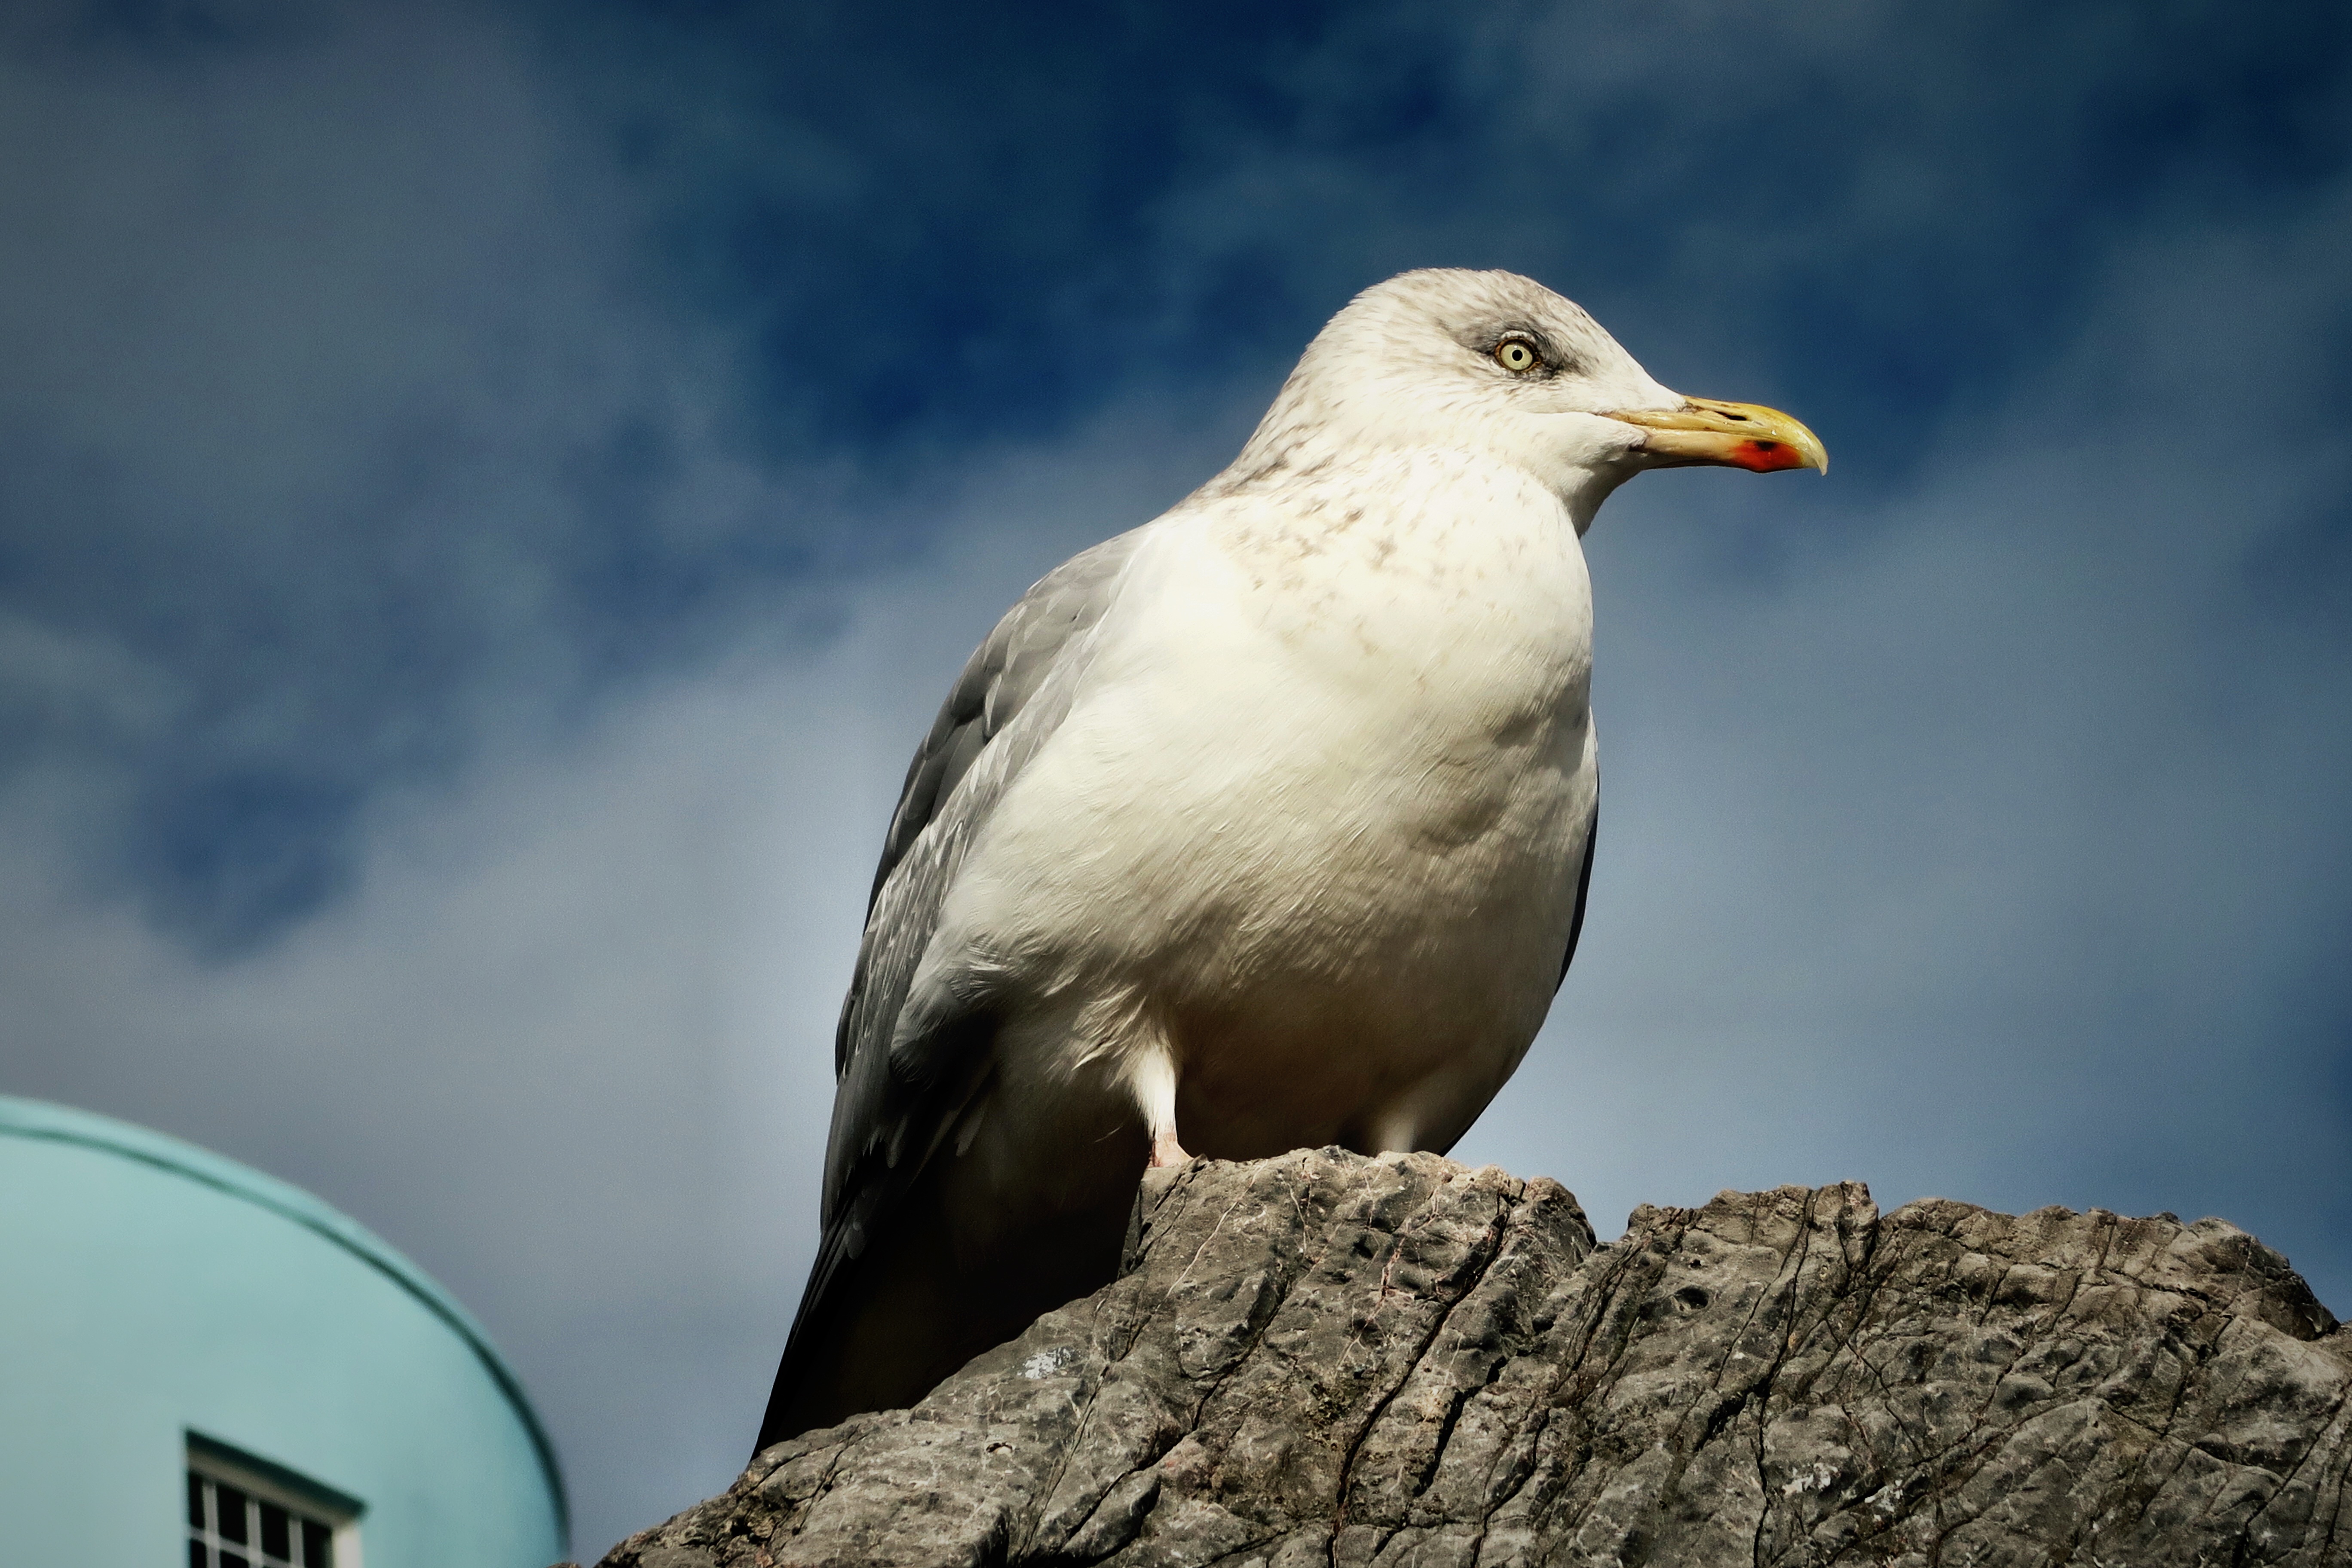
nature, rock, bird, wing, sky, seabird, seagull, wildlife, gull, beak, feather, fauna, vertebrate, perching bird